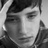
Emotion: sad